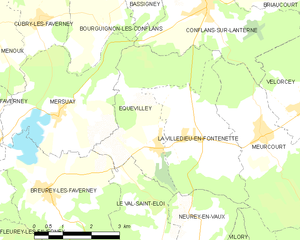
Carte des communes françaises